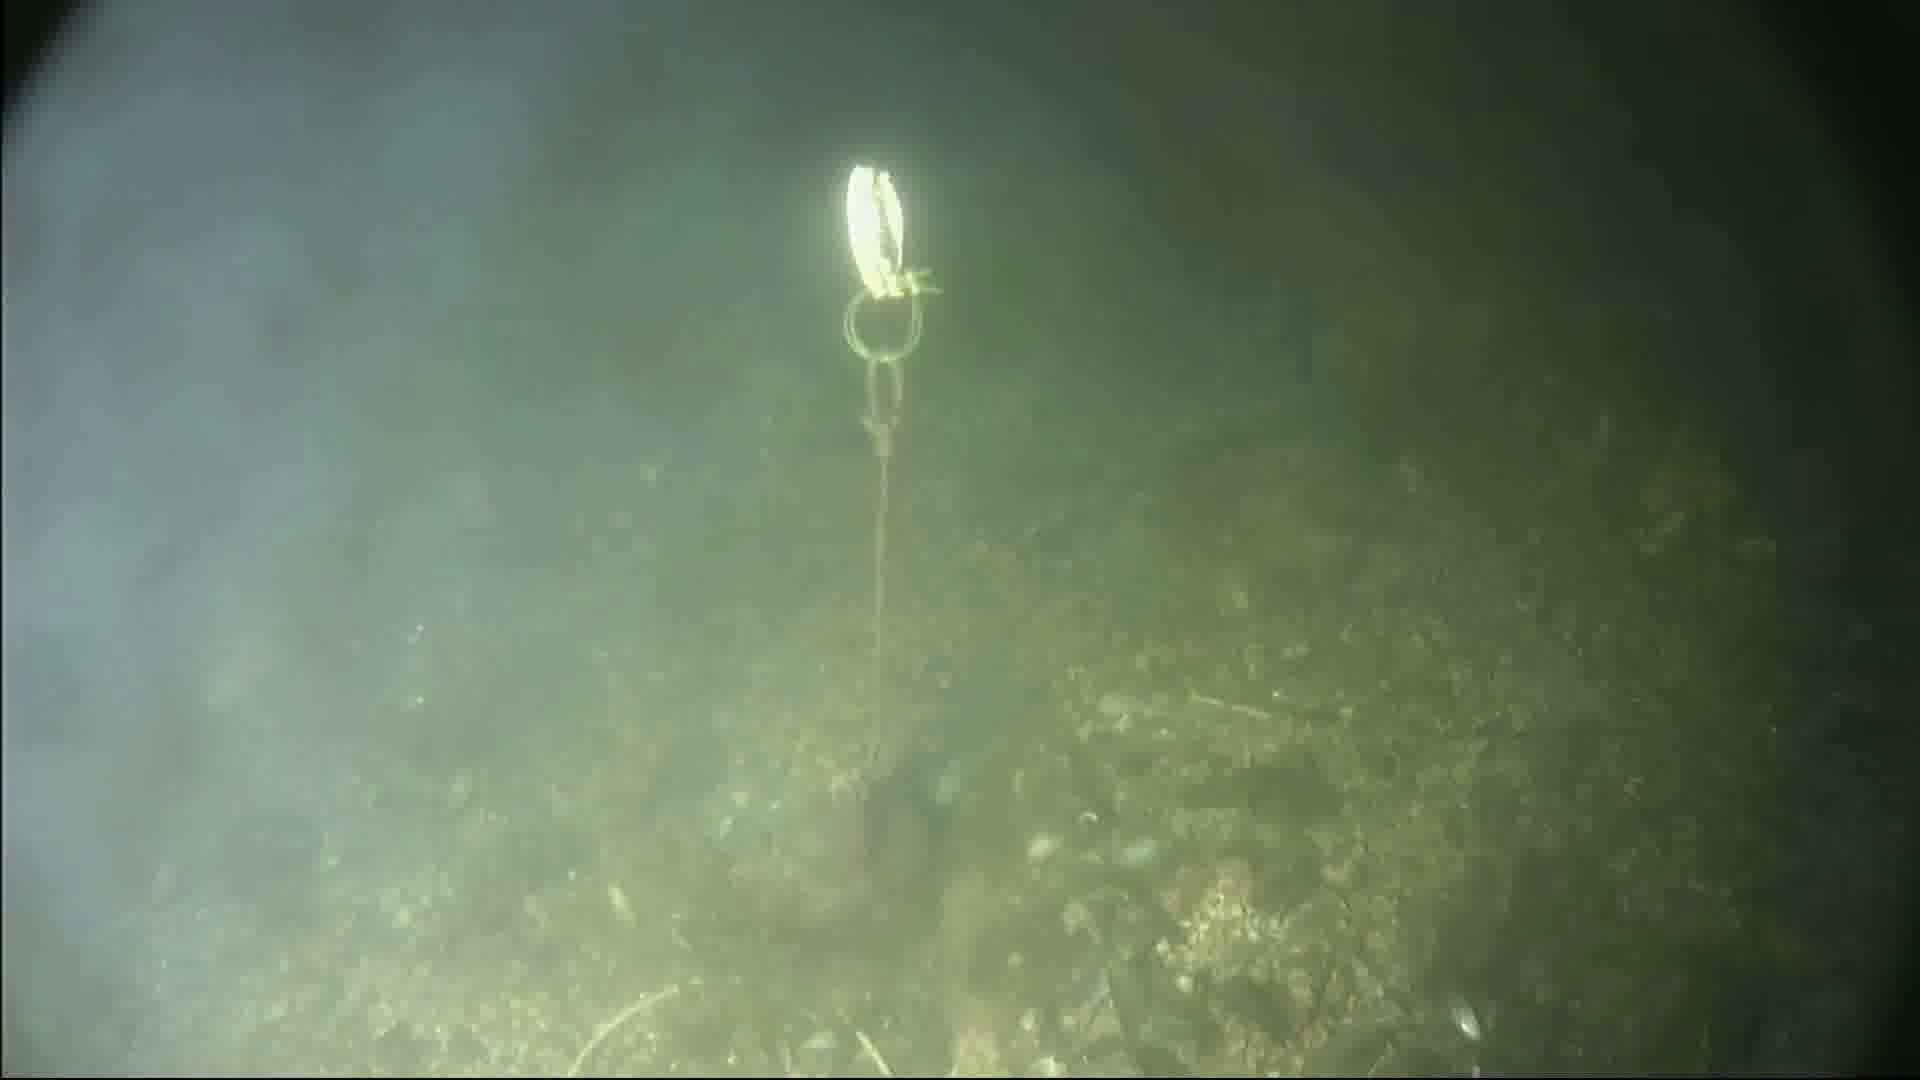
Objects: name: fish